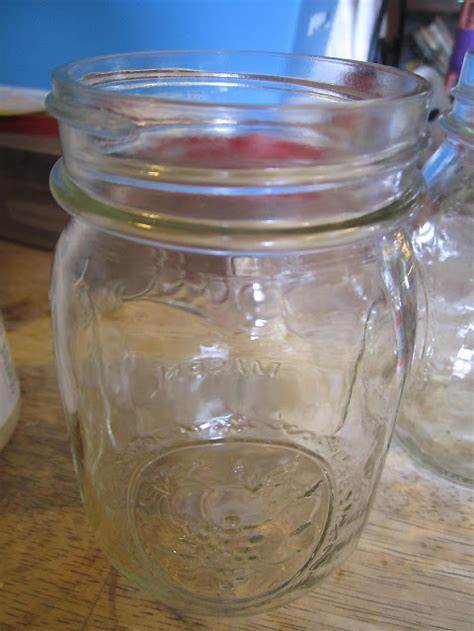
Label: glass